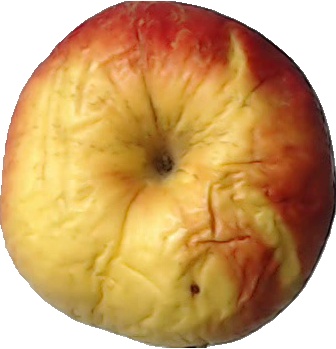
Label: apple_red_yellow_1